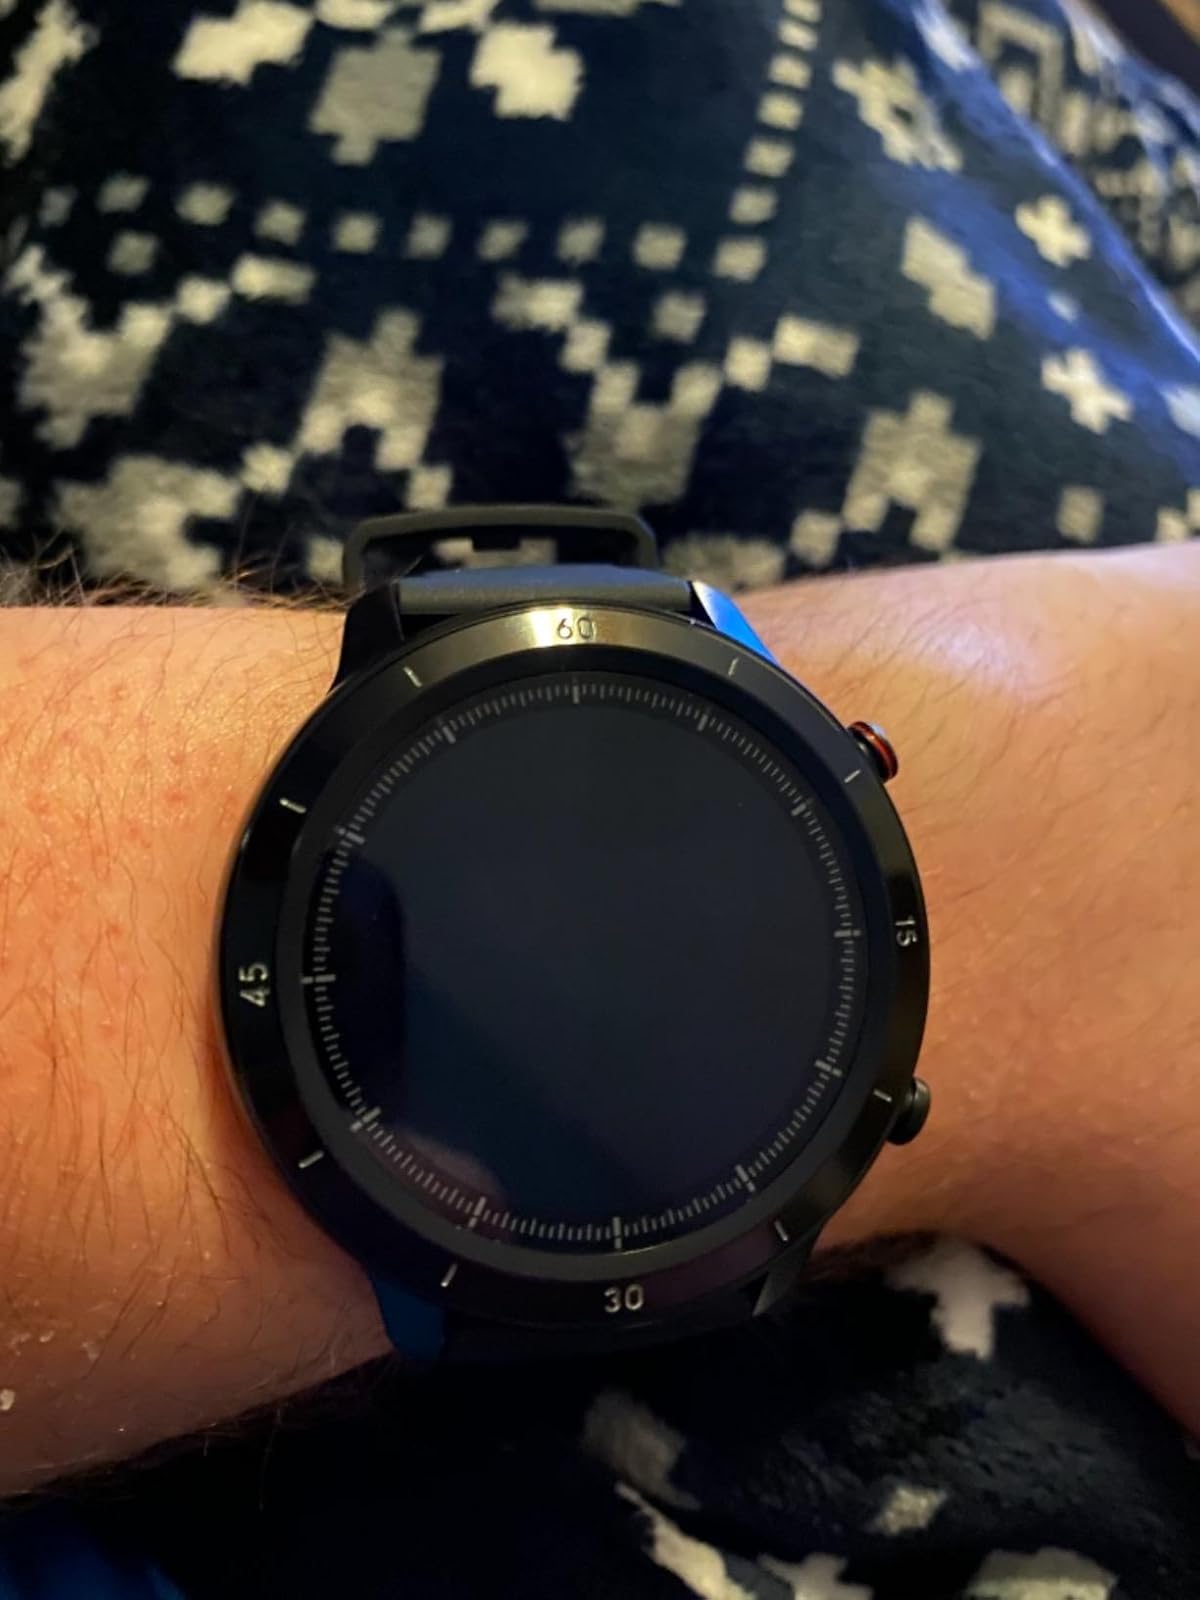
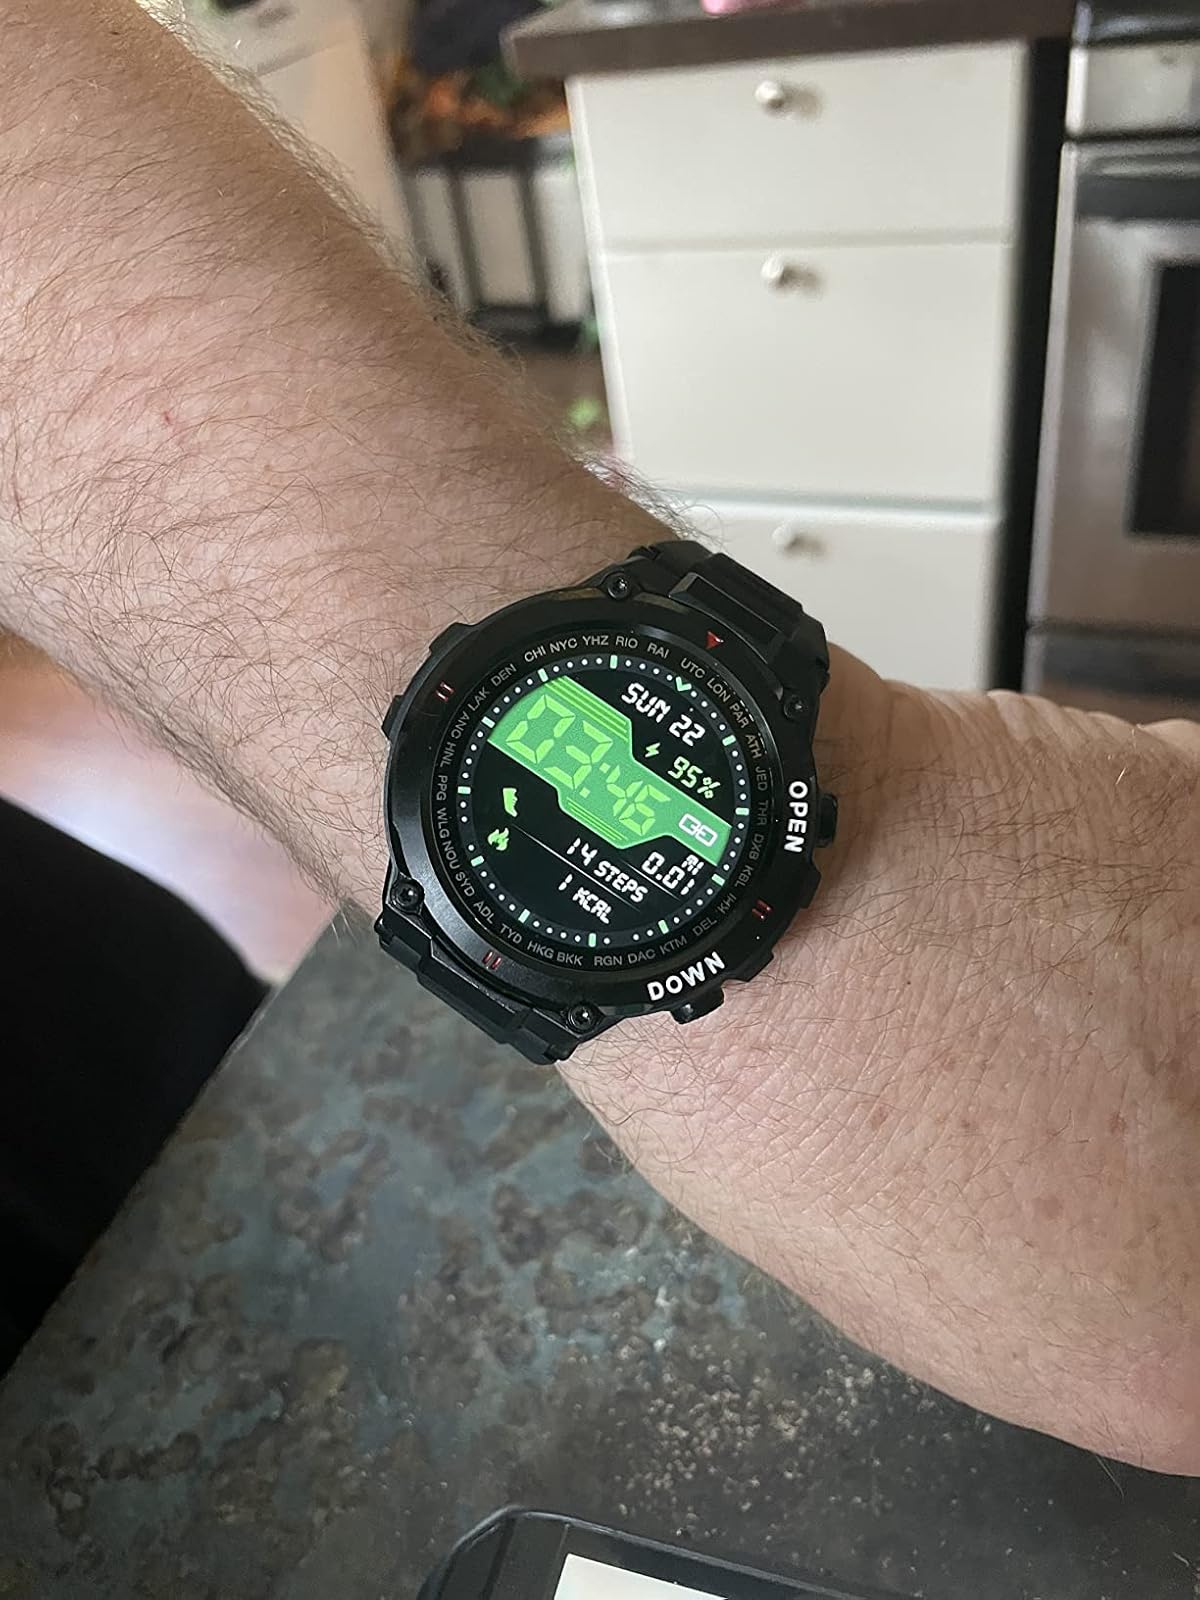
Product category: smartwatch
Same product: no